Hermann Detzner

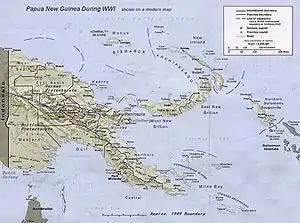
Hermann Detzner's location 1914–18 was the Huon Peninsula.

On 11 November 1918, Detzner received the news of the official end of the war with the German defeat from a worker at the Sattelberg Mission Station, he wrote a letter to the Australian commander in Morobe in which he offered his capitulation. On 5 January 1919, he surrendered at the Finschhafen District headquarters, marching with his remaining German troops in a column, and wearing his carefully preserved full-dress uniform. He was brought to Rabaul, the Australian headquarters, and on 8 February 1919, was transferred to Sydney aboard the "Melusia"; after a brief internment in the prisoner of war camp at Holsworthy, he was repatriated to Germany.